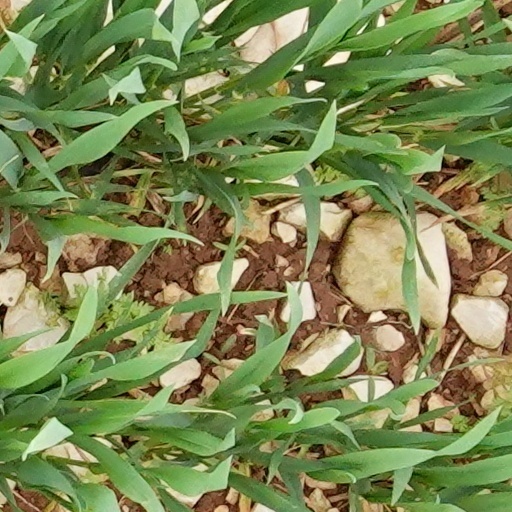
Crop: wheat